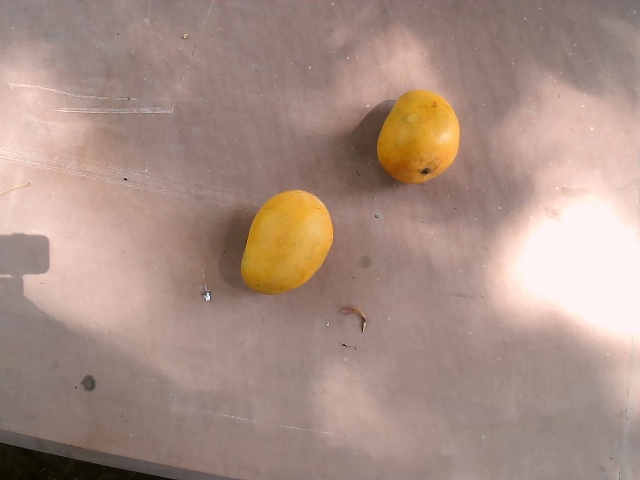
Label: Ripe_Mango